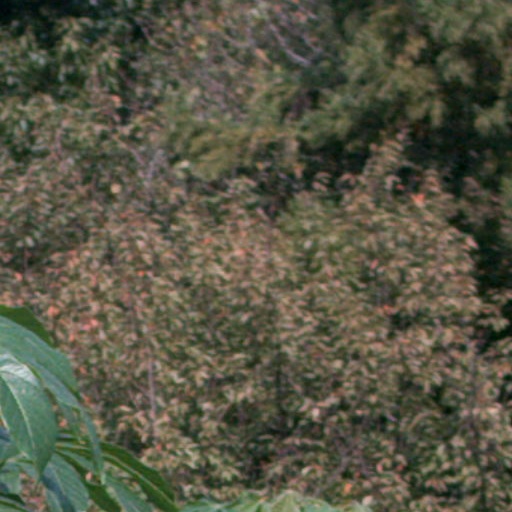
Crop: cassava